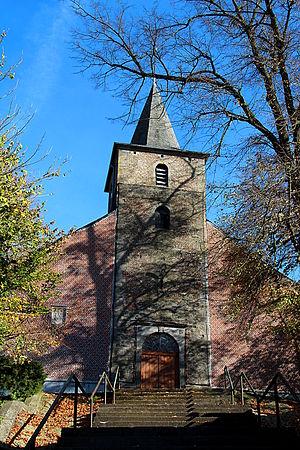
Sauvenière (Bealgique), l'église Sainte-Foy (1717-1732).
Sauvenière est une section de la ville belge de Gembloux située en Région wallonne dans la province de Namur.
Cette page regroupe l'ensemble du patrimoine immobilier de la ville de Gembloux.